845 Naval Air Squadron

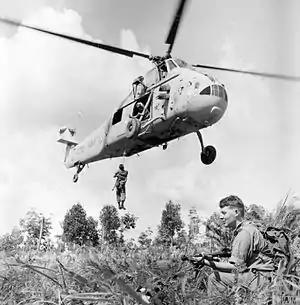
A Westland Wessex HAS.3 of 845 Naval Air Squadron operating during 1964 in Borneo, during the Indonesian Confrontation

After disbanding yet again in mid-1959, the squadron was reformed on 10 April 1962, as a Commando Helicopter Squadron with Westland Wessex HAS.1's. It was the first commando squadron to have these helicopters. While embarked aboard later that year, the ship was ordered to make best speed for Singapore to help quell the rebellion in Brunei and the subsequent Indonesian inspired insurrection. Troops were landed in Borneo and the squadron was immediately committed to supporting British Forces ashore. They alone facilitated troops in being able to patrol vast areas of the jungle while operating from the most basic of clearings. In 1964, the squadron won the Boyd Trophy for a second time as a result of this operation, and the nickname 'Junglies' was born. After being relieved in 1965, by 848 Squadron, 845 returned to Culdrose, to re-equip with the new twin-turbine Wessex HU.5, B Flight of 845 returned to Borneo, in June 1966, and were the last Junglies. "Bulwark" embarked B Flight in October 1966, in Labuan.